Qi Jiguang

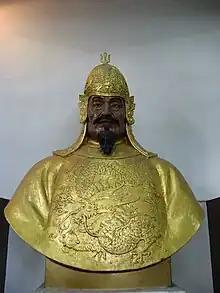
Bust of Qi Jiguang in Fuzhou.

Qi Jiguang documented his ideas and experience in the form of two books on military strategy, the "Ji Xiao Xin Shu" and the Lianbing Shiji or "Record of Military Training." He also wrote a great number of poems and proses, which he compiled into the "Collection of Zhizhi Hall", named after his study hall during his office in Jizhou.